Chang Je-won

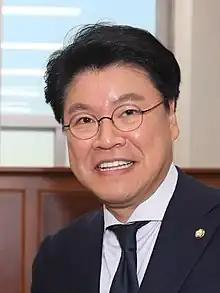
Chang in 2018

Chang Je-won (13 April 1967 – 31 March 2025) was a South Korean educator and conservative politician from the People Power Party (PPP). He served as a Member of the National Assembly for Sasang District for two terms, from 2008 to 2012 and again from 2016 to 2024.